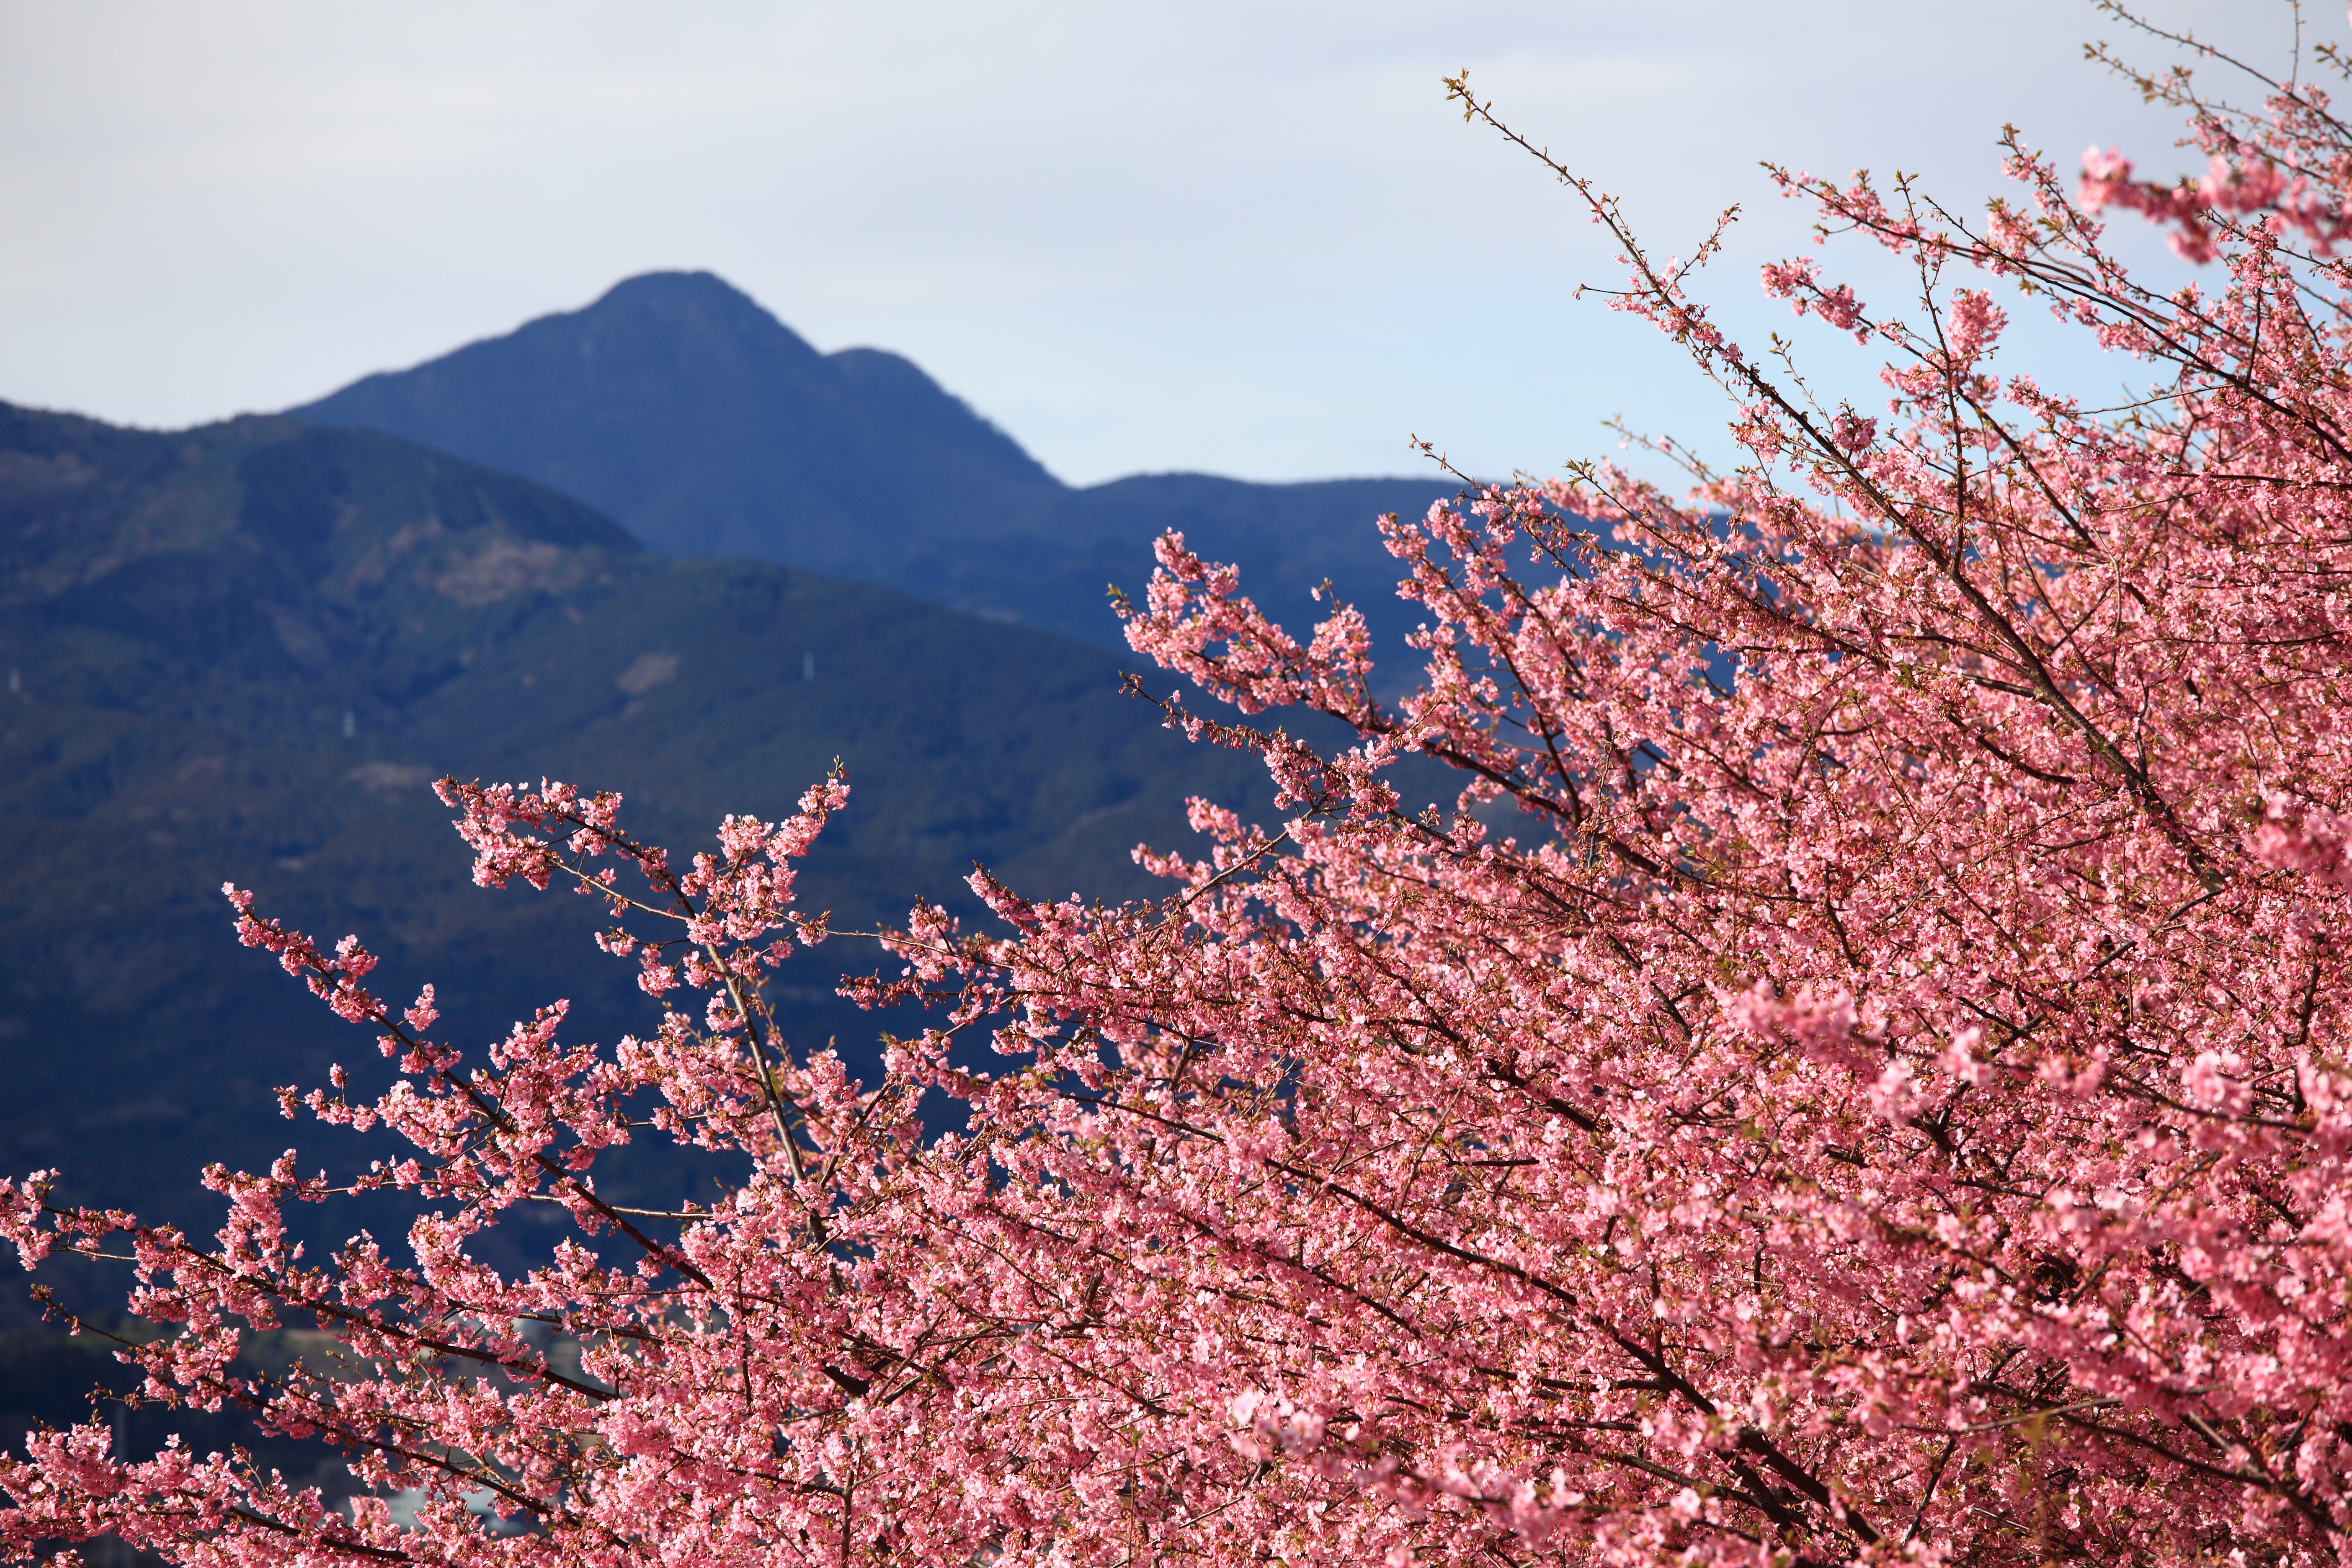
tree, branch, blossom, mountain, plant, leaf, flower, spring, high, autumn, season, cherry blossom, 5d, sakura, hires, markii, cherry, hi, res, resolution